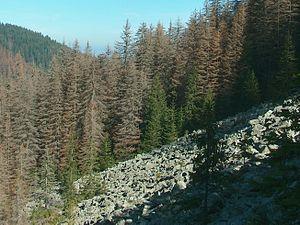
Le Vitocha est un massif montagneux de l'Ouest de la Bulgarie, qui surplombe la capitale Sofia de son immense dôme d'origine volcanique en la limitant au sud/sud-ouest. Le Vitocha a donné son nom à la principale artère commerciale de Sofia, le boulevard Vitocha. Il est l'un des symboles de la capitale bulgare, ainsi que le site le plus proche pour la randonnée pédestre, l'alpinisme et le ski. Les transports urbains permettent d'atteindre les abords boisés du massif en quarante-cinq minutes environ. Le massif présente une forme presque ovale, d'une longueur nord-sud de 19 kilomètres environ et d'une largeur de 17 kilomètres d'ouest en est. Il s'élève à 2 290 mètres d'altitude : le point culminant, le Černi vrǎh, est situé sur une sorte de plateau non boisé, dont les dimensions sont d'environ 2 kilomètres sur 2. Une station météorologique y est installée, ainsi que des équipements radar militaires. Le Vitocha se place ainsi, par son altitude, au quatrième rang des massifs bulgares, après le Rila, le Pirin et le Grand Balkan.